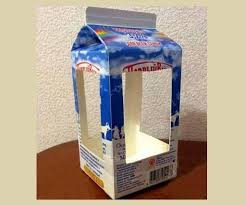
Label: paper